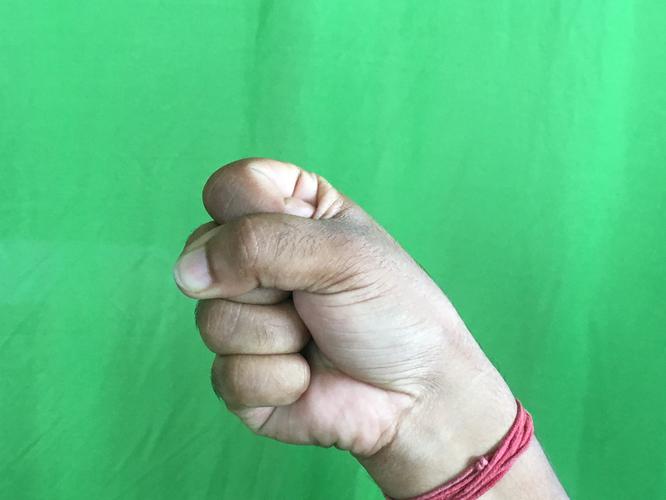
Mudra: Mushti
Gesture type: single_hand